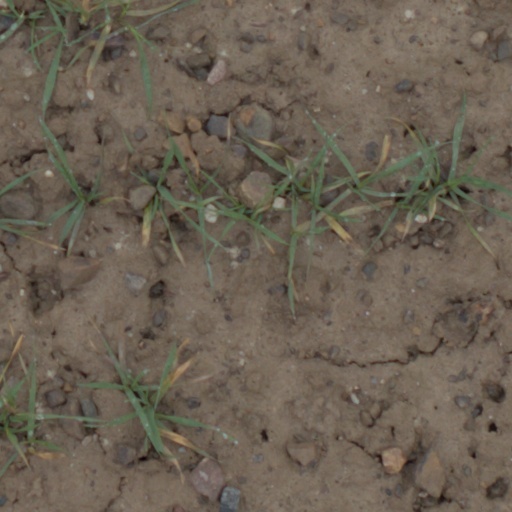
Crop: wheat